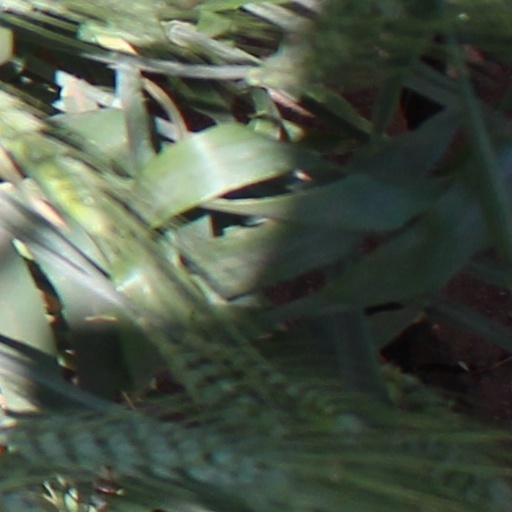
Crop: wheat